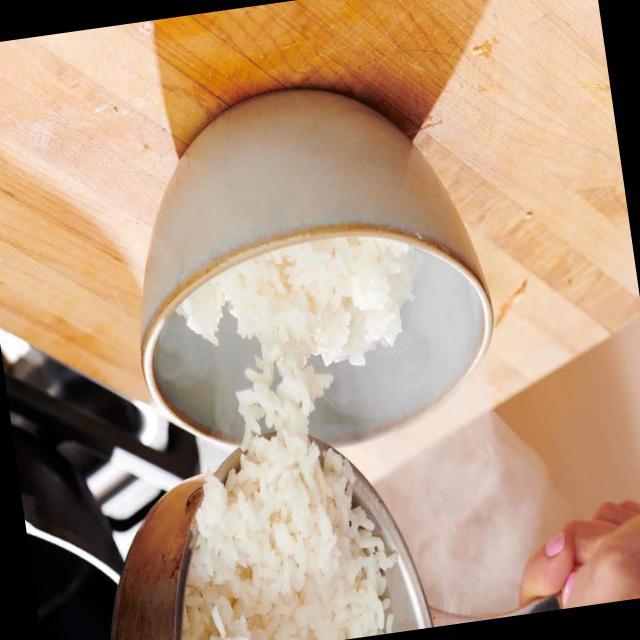
Dish: white_rice